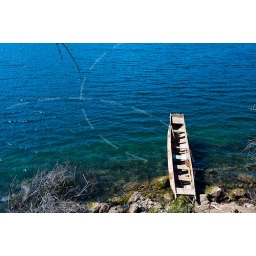
boat in lugu lake